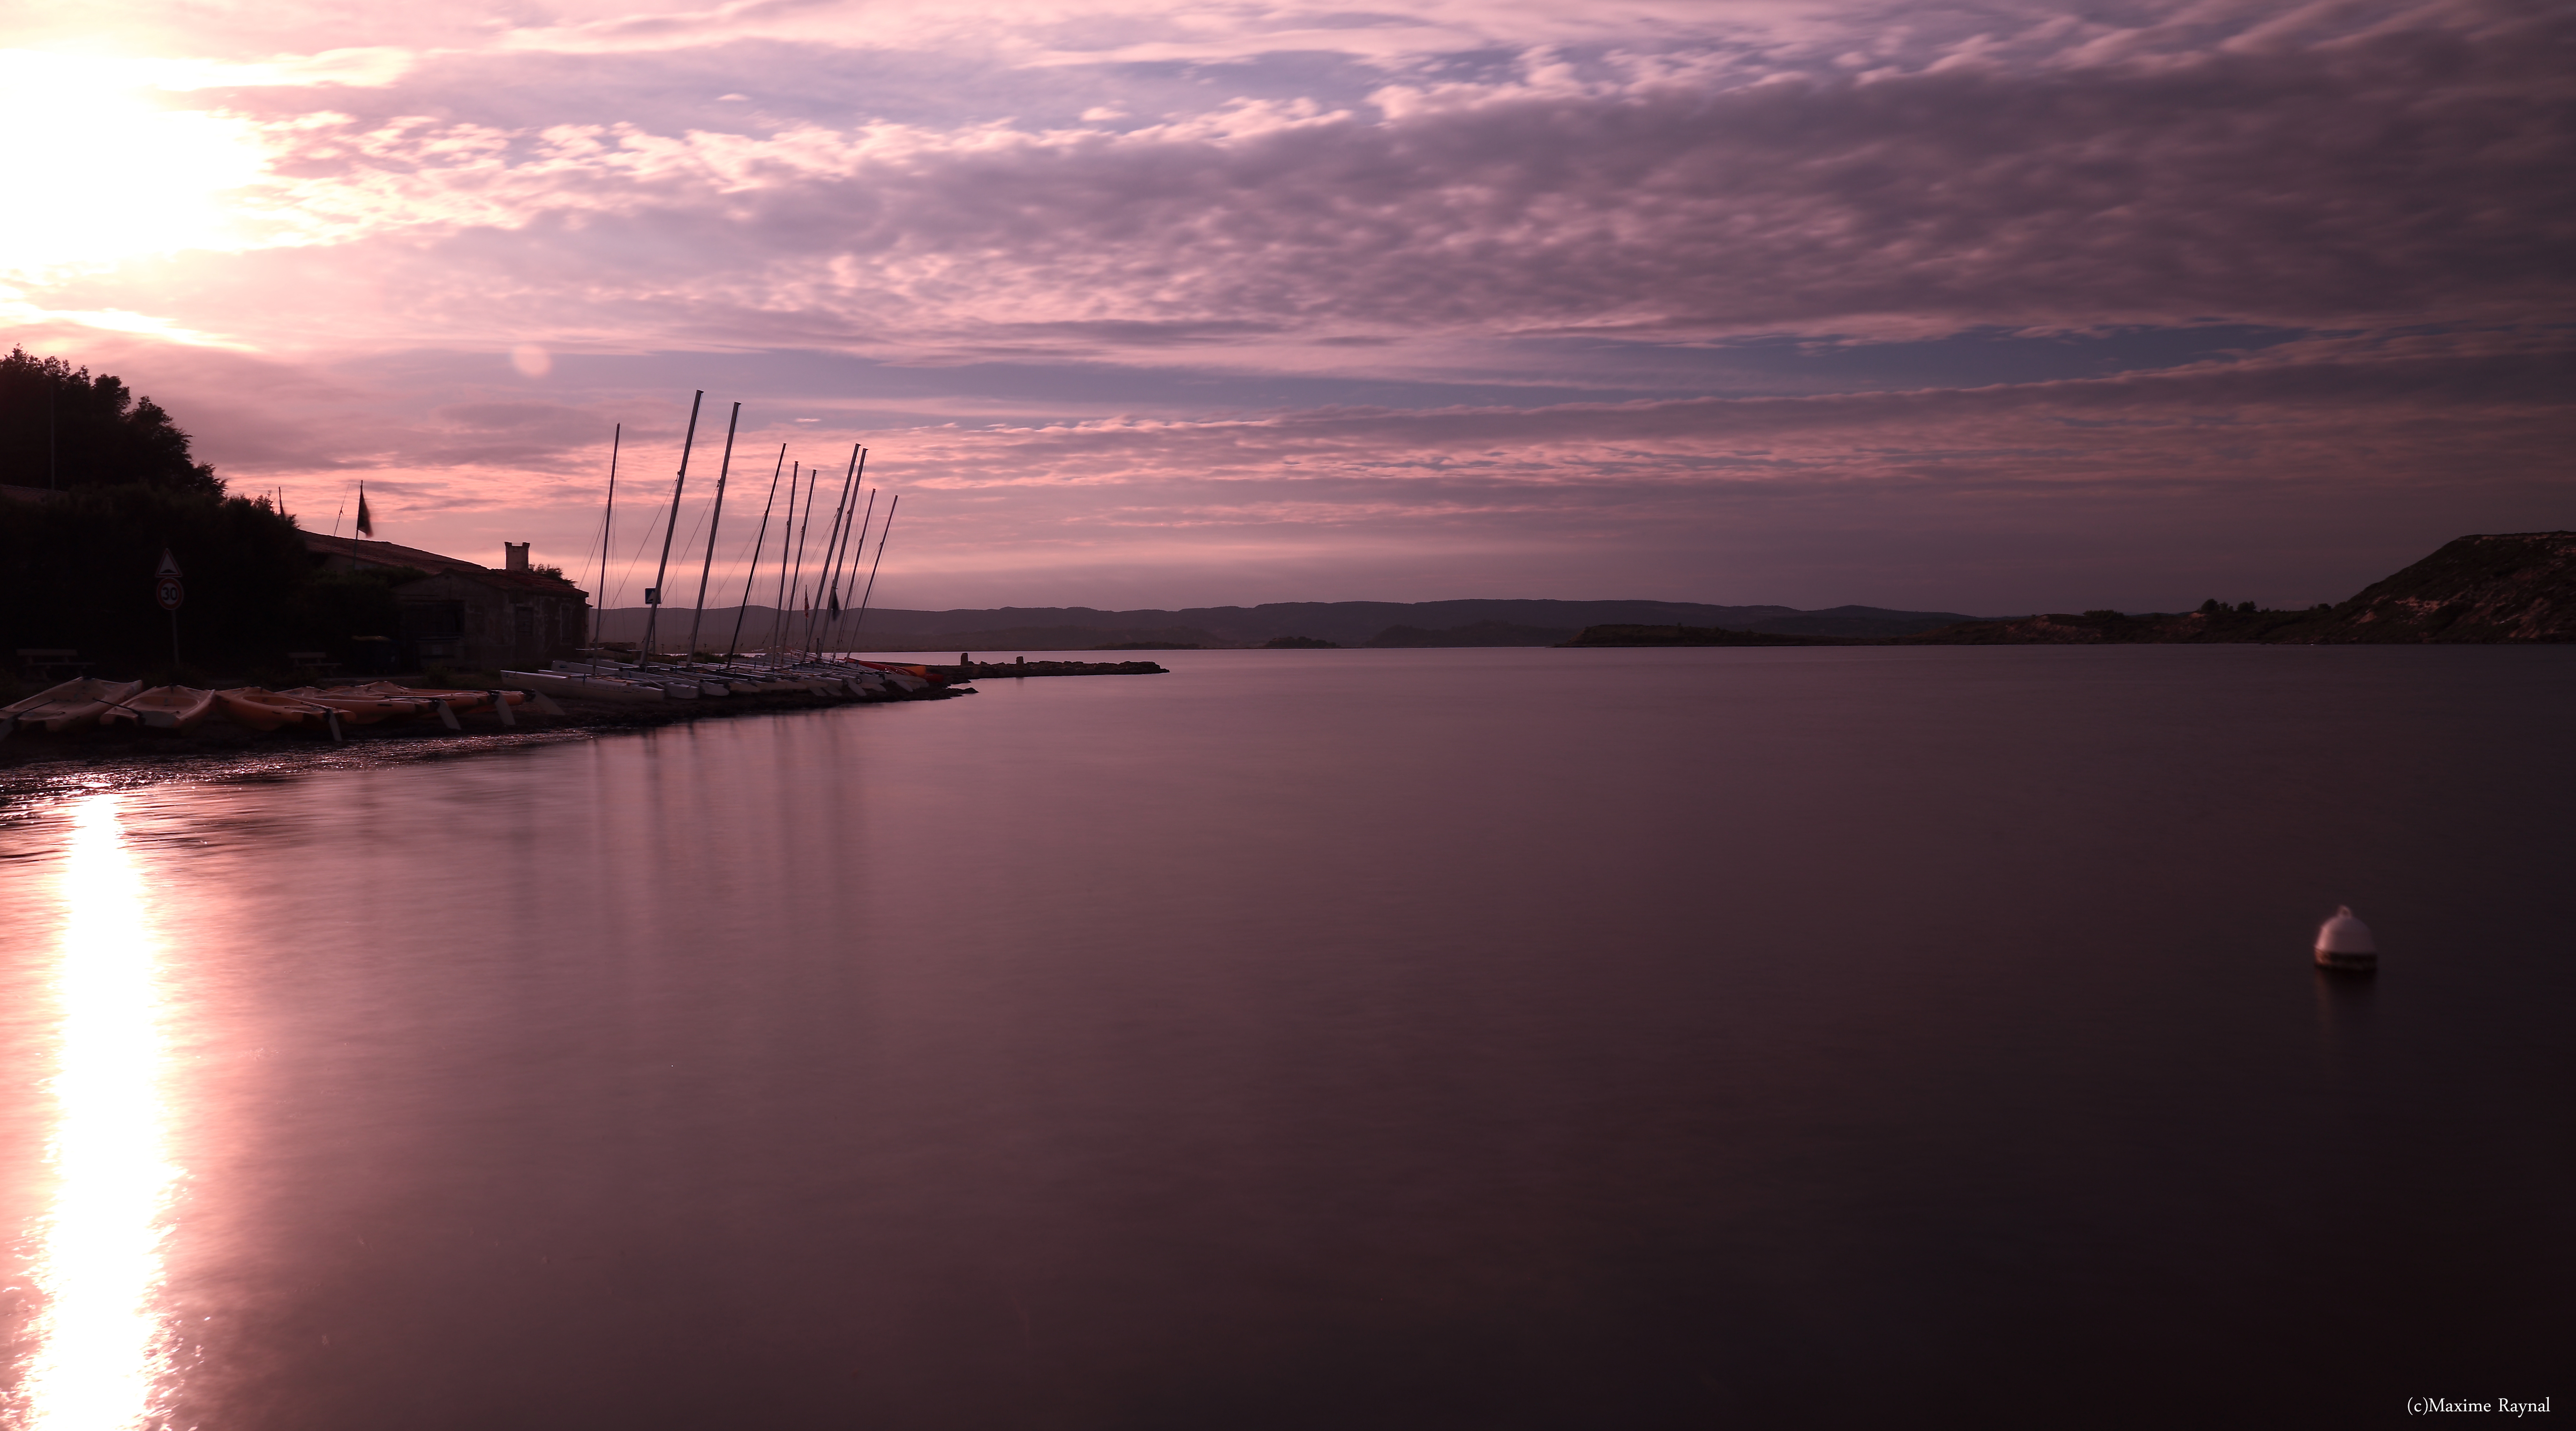
sea, coast, horizon, cloud, sunrise, sunset, morning, dawn, river, dusk, evening, reflection, bay, afterglow, atmospheric phenomenon